Precolonial Mauritania

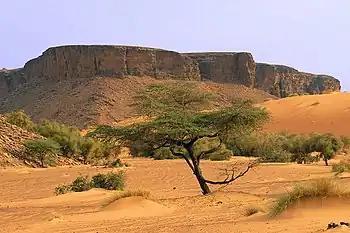
Mountains in the Adrar region; desert scenes continue to define the Mauritanian landscape since classical times

Precolonial Mauritania, lying next to the Atlantic coast at the western edge of the Sahara Desert, received and assimilated into its complex society many waves of Saharan migrants and conquerors.